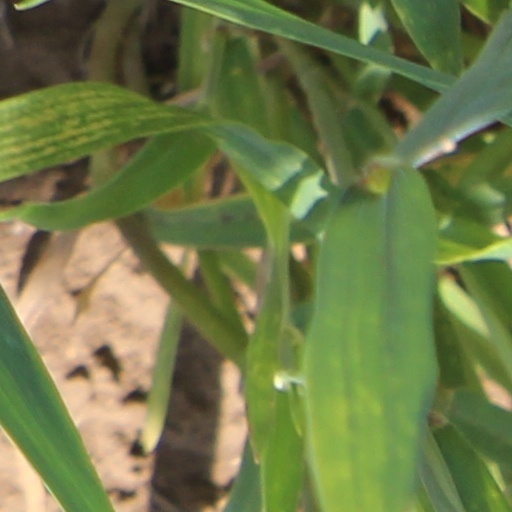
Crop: wheat